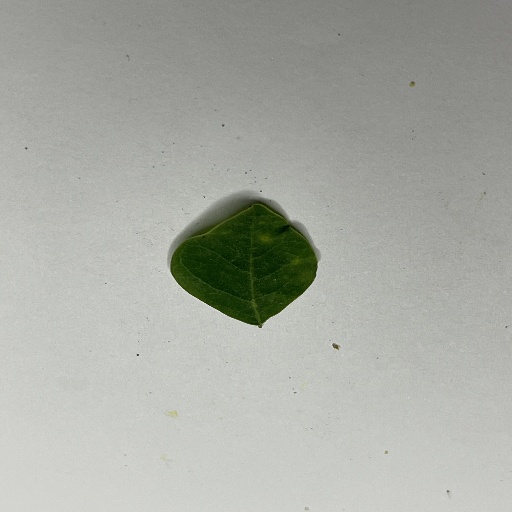
Species: Sojina
Leaf condition: Bacterial Spot